Gender equality in Ivory Coast

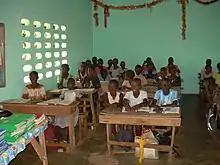
Children in a classroom in an ivorian primary school

The disadvantage of girls in terms of education is presented through Statistics published in 2015 by the UNESCO Institute for Statistics. It shows that 74.7% of girls and 83.7% of boys were enrolled in primary level schools. But the gross enrollment rate for other levels like secondary level education states that it were only 36.6% girls compared to 51% of boys. In higher education the enrollment rates sink from 11.2% of enrolled male students opposed to just 7.3% of females. According to Grisay girls are already inferior to boys when it comes to primary education like learning and speaking French. It also has to do with certain cultural origins that follow the habit that girls education is not as important as the education for boys. For that reason girls participate school way less than boys or leave school earlier. Therefore, girls have less opportunities to learn languages like french. The educational stages of girls are also impacted by the situation of the family itself. A lot of girls leave the circle of the family less than boys so possibilities to speak and practice language decrease automatically. Because of that fathers also tend to communicate more with their sons and train them to speak French.